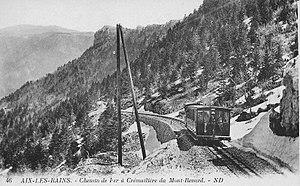
Pugny-Chatenod est une commune française située dans le département de la Savoie, en région Auvergne-Rhône-Alpes.